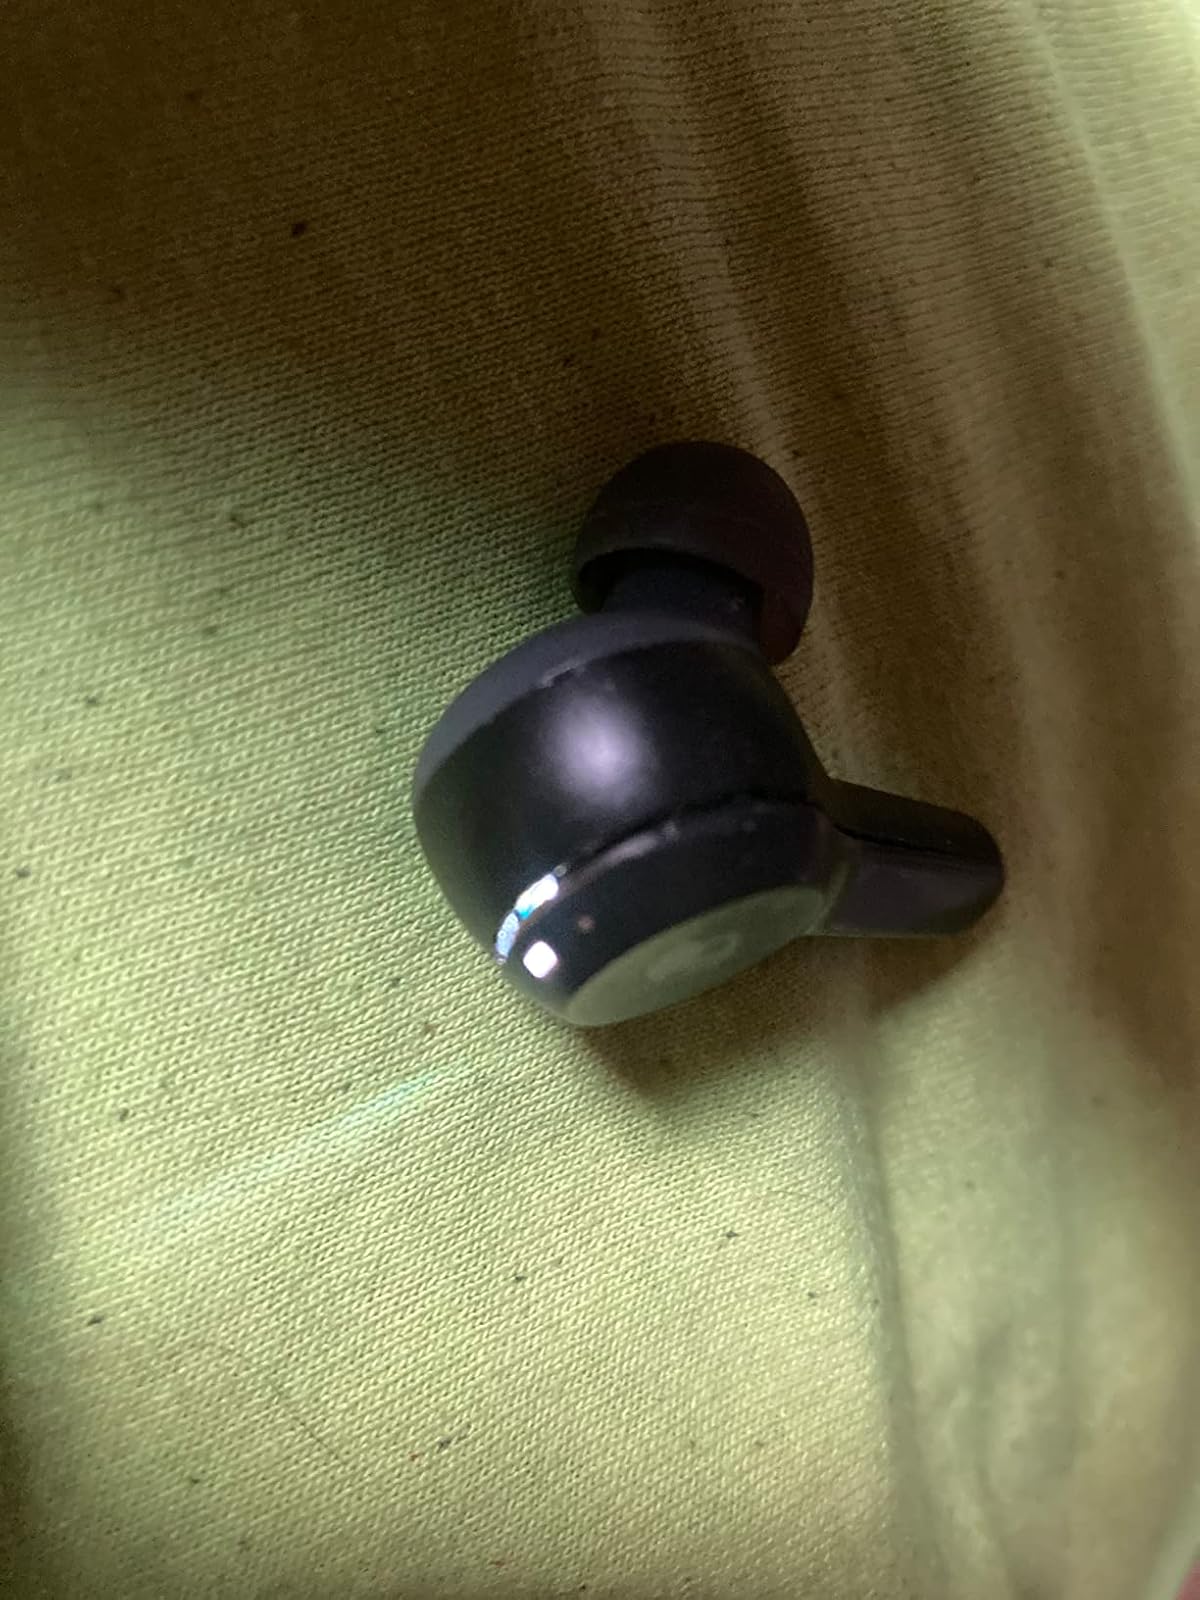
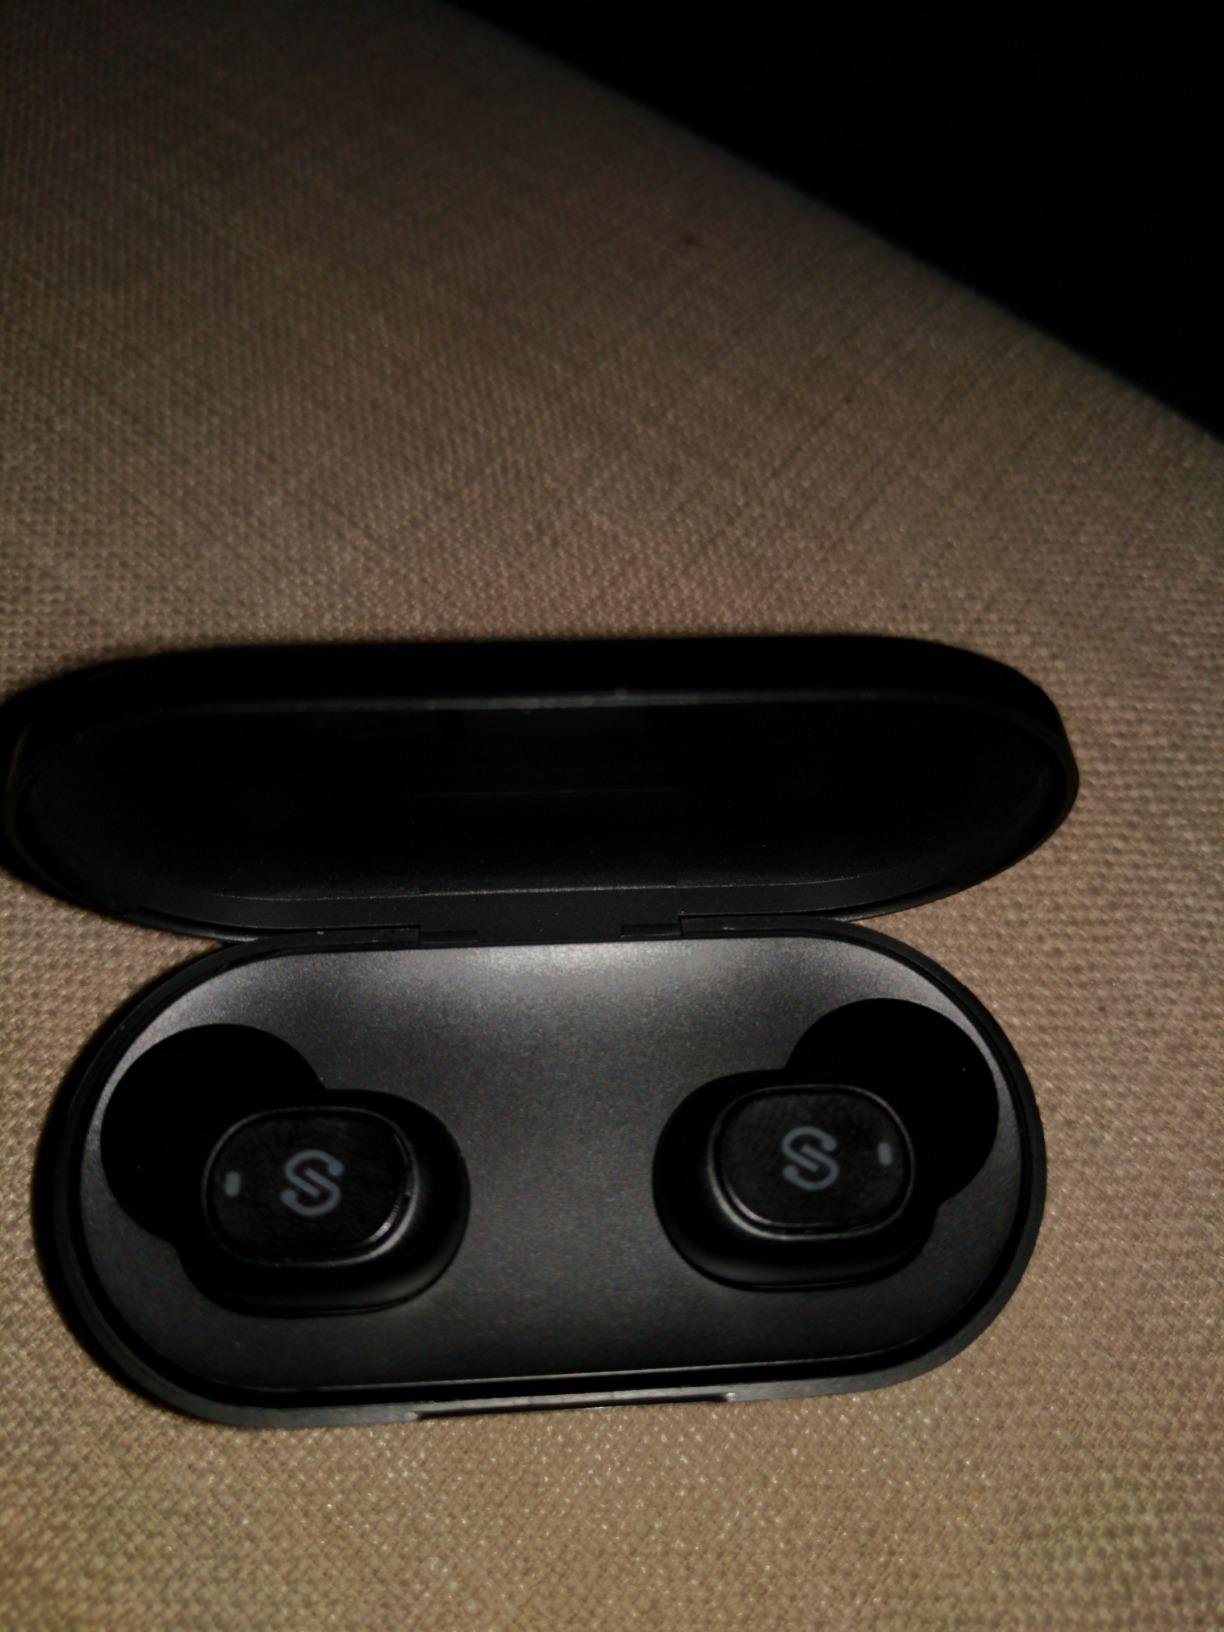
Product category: earbuds
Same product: no